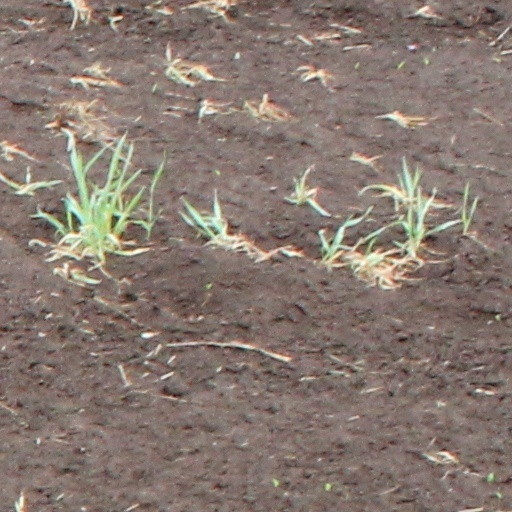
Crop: wheat